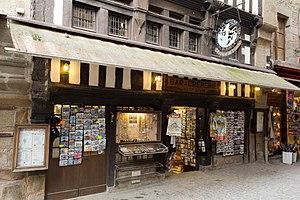
Rez-de-chaussée de l'hôtellerie de la Sirène du Mont-Saint-Michel. This building is classé au titre des Monuments Historiques. It is indexed in the Base Mérimée, a database of architectural heritage maintained by the French Ministry of Culture,
L'hôtellerie de la Sirène est un monument situé au Mont-Saint-Michel, en France.
Cet article recense les monuments historiques situés dans l'arrondissement d'Avranches, dans le département de la Manche.
Une devanture de magasin ou devanture de boutique ou encore devanture de magasin général est une façade comportant la vitrine du magasin et l'ornementation du mur qui l'encadre.